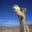
Label: camel